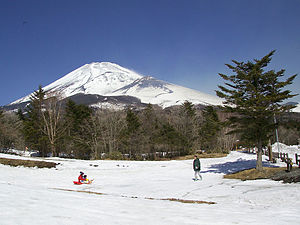
Fujis udbrud 1707
Fuji med en af Hōei-kraterne
Fujis udbrud 1707 er det seneste udbrud af den japanske vulkan Fuji. Efter japansk tidsregning taler man også om Hōei-udbruddet, idet Hōei betegner tidsrummet 1704-11.